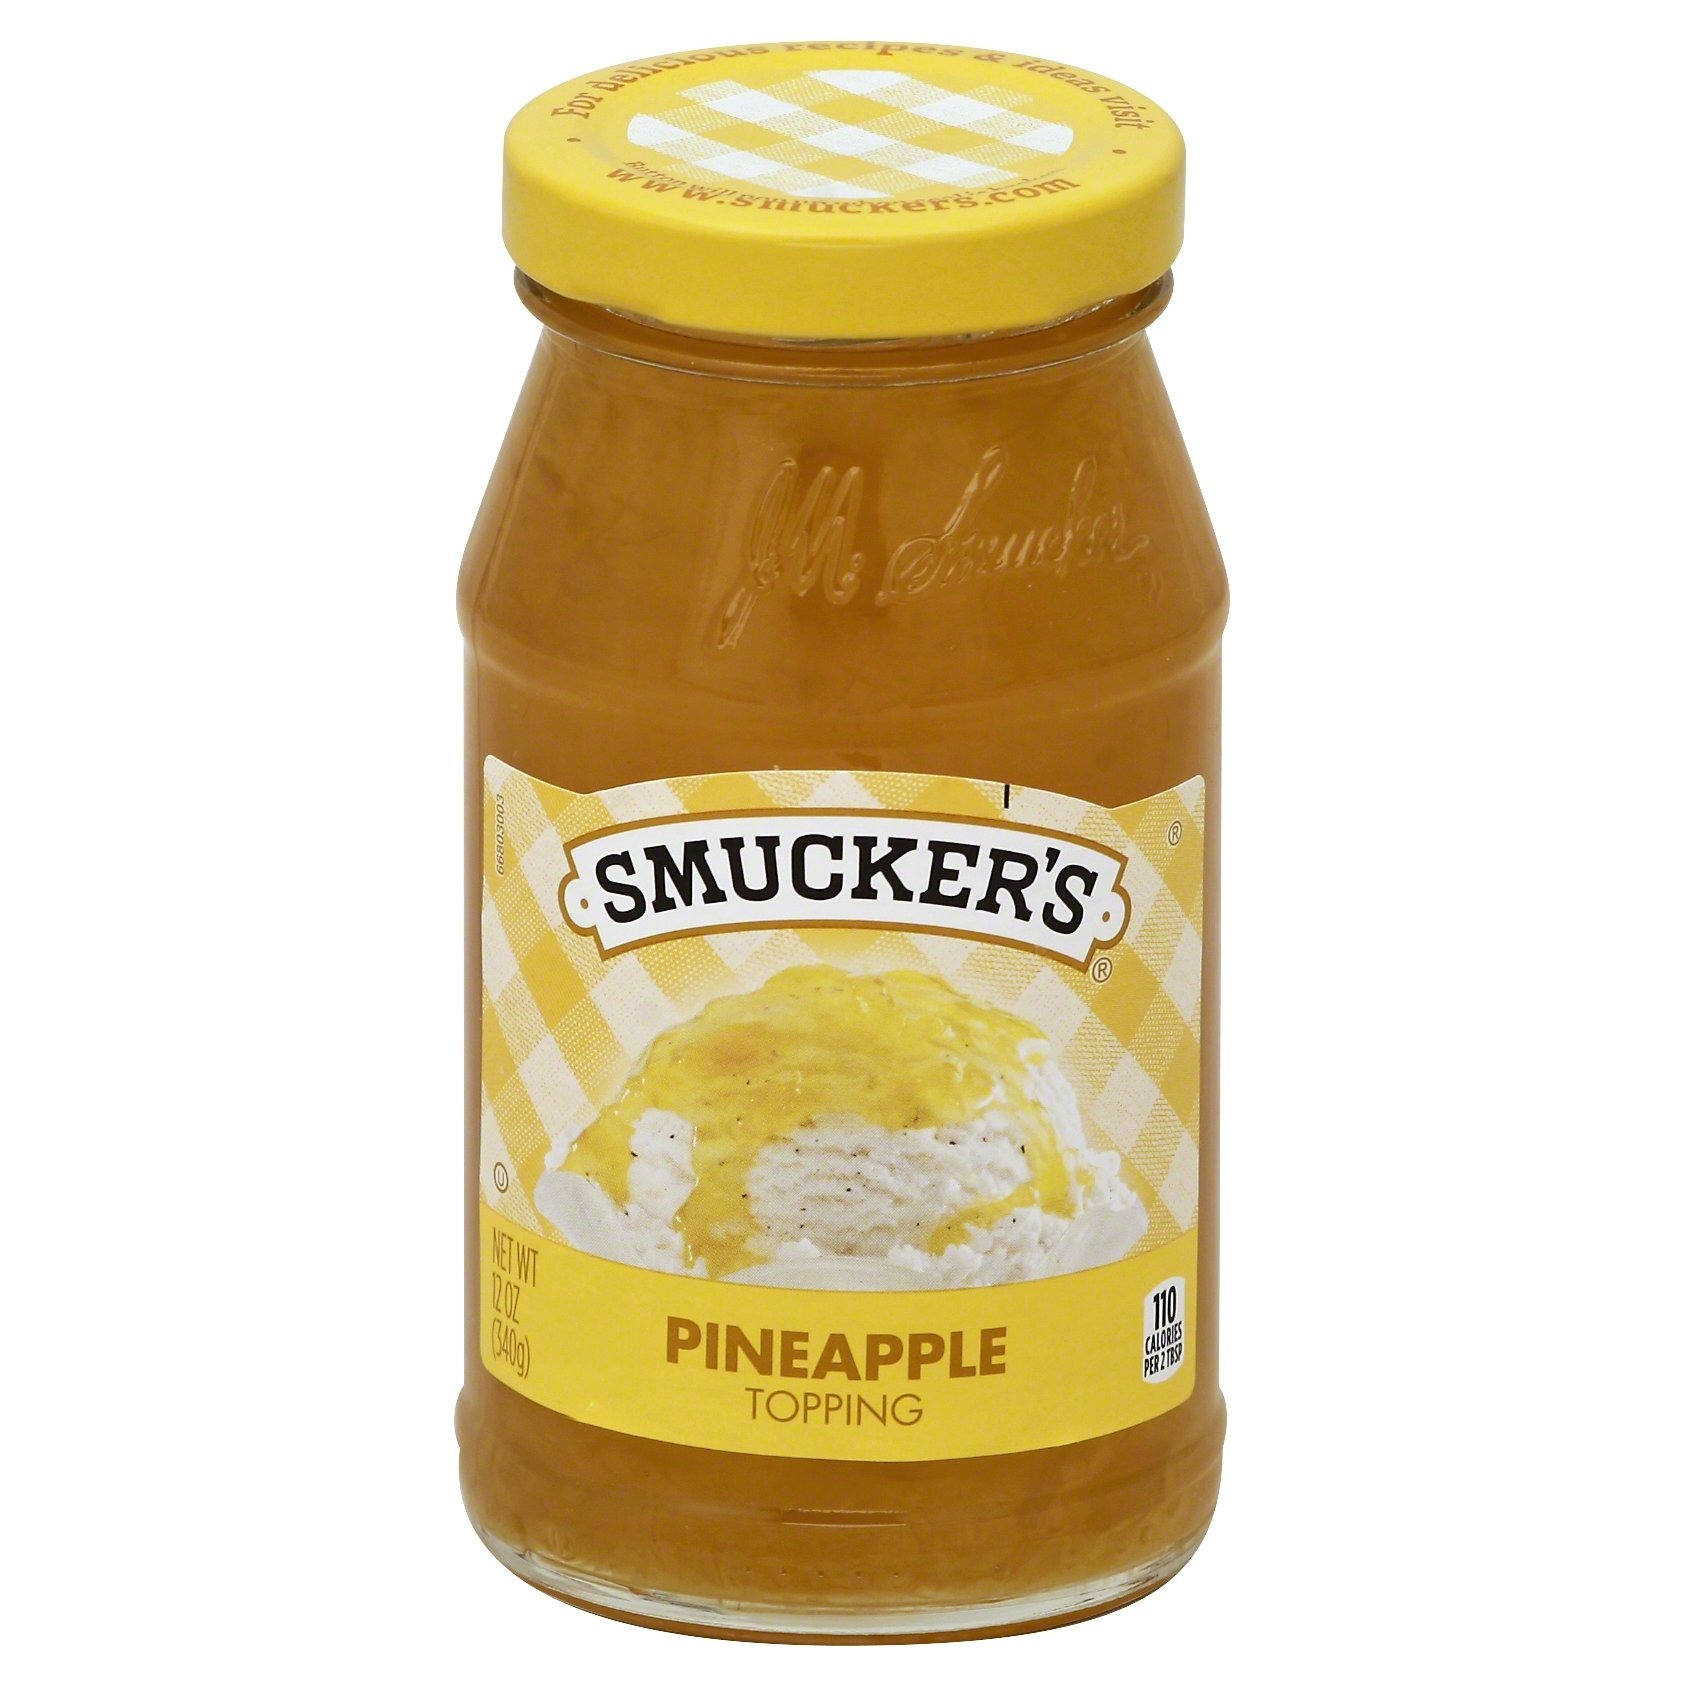
Item Name: Smucker's Pineapple Spoonable Ice Cream Topping, 12 oz
Bullet Point 1: 12 Ounce Jar
Bullet Point 2: The package dimension of the product is 6.3"L x 5"W x 4.3"H
Bullet Point 3: Country of origin is United States
Bullet Point 4: The package weight of the product is 1.3 Pounds
Value: 12.0
Unit: Ounce

Price: 12.47